History of the Middle East

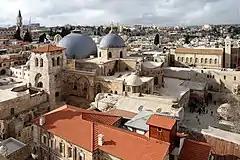
Church of the Holy Sepulchre in Jerusalem: Jerusalem is generally considered the cradle of Christianity.

As the Christian religion spread throughout the Roman and Persian Empires, it took root in the Middle East, and cities such as Alexandria and Edessa became important centers of Christian scholarship. By the 5th century, Christianity was the dominant religion in the Middle East, with other faiths (gradually including "heretical" Christian sects) being actively repressed. The Middle East's ties to the city of Rome were gradually severed as the Empire split into East and West, with the Middle East tied to the new Roman capital of Constantinople. The subsequent Fall of the Western Roman Empire therefore, had minimal direct impact on the region.